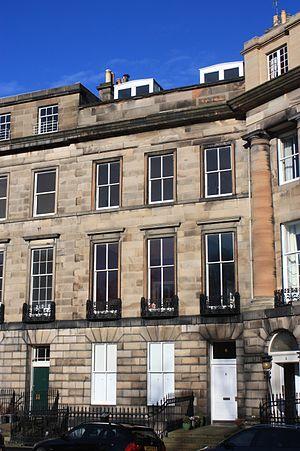
John Sinclair, 1ᵉʳ baron Pentland, est un politicien, soldat, pair, et administrateur colonial du Parti libéral écossais qui est secrétaire pour l'Écosse de 1905 à 1912 et gouverneur de Madras de 1912 à 1919.